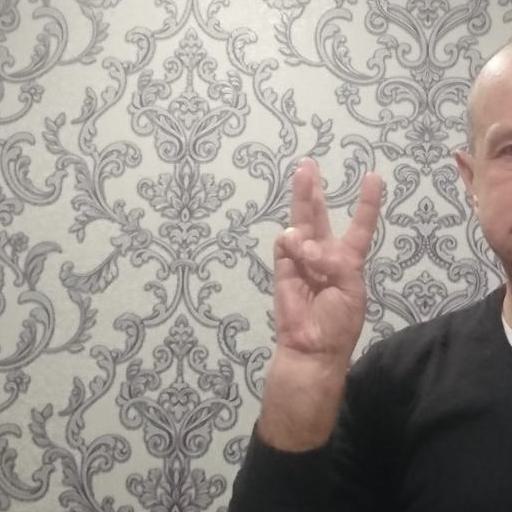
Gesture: three